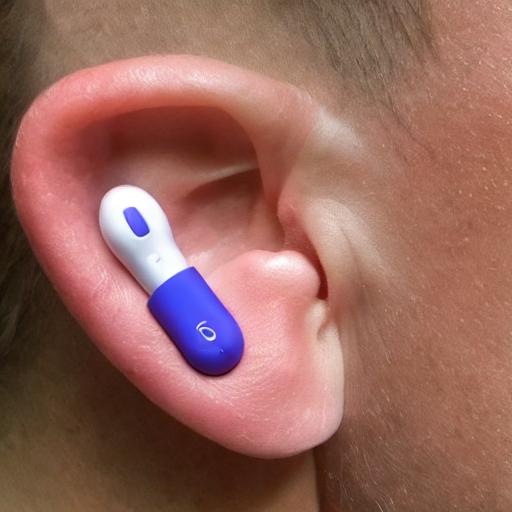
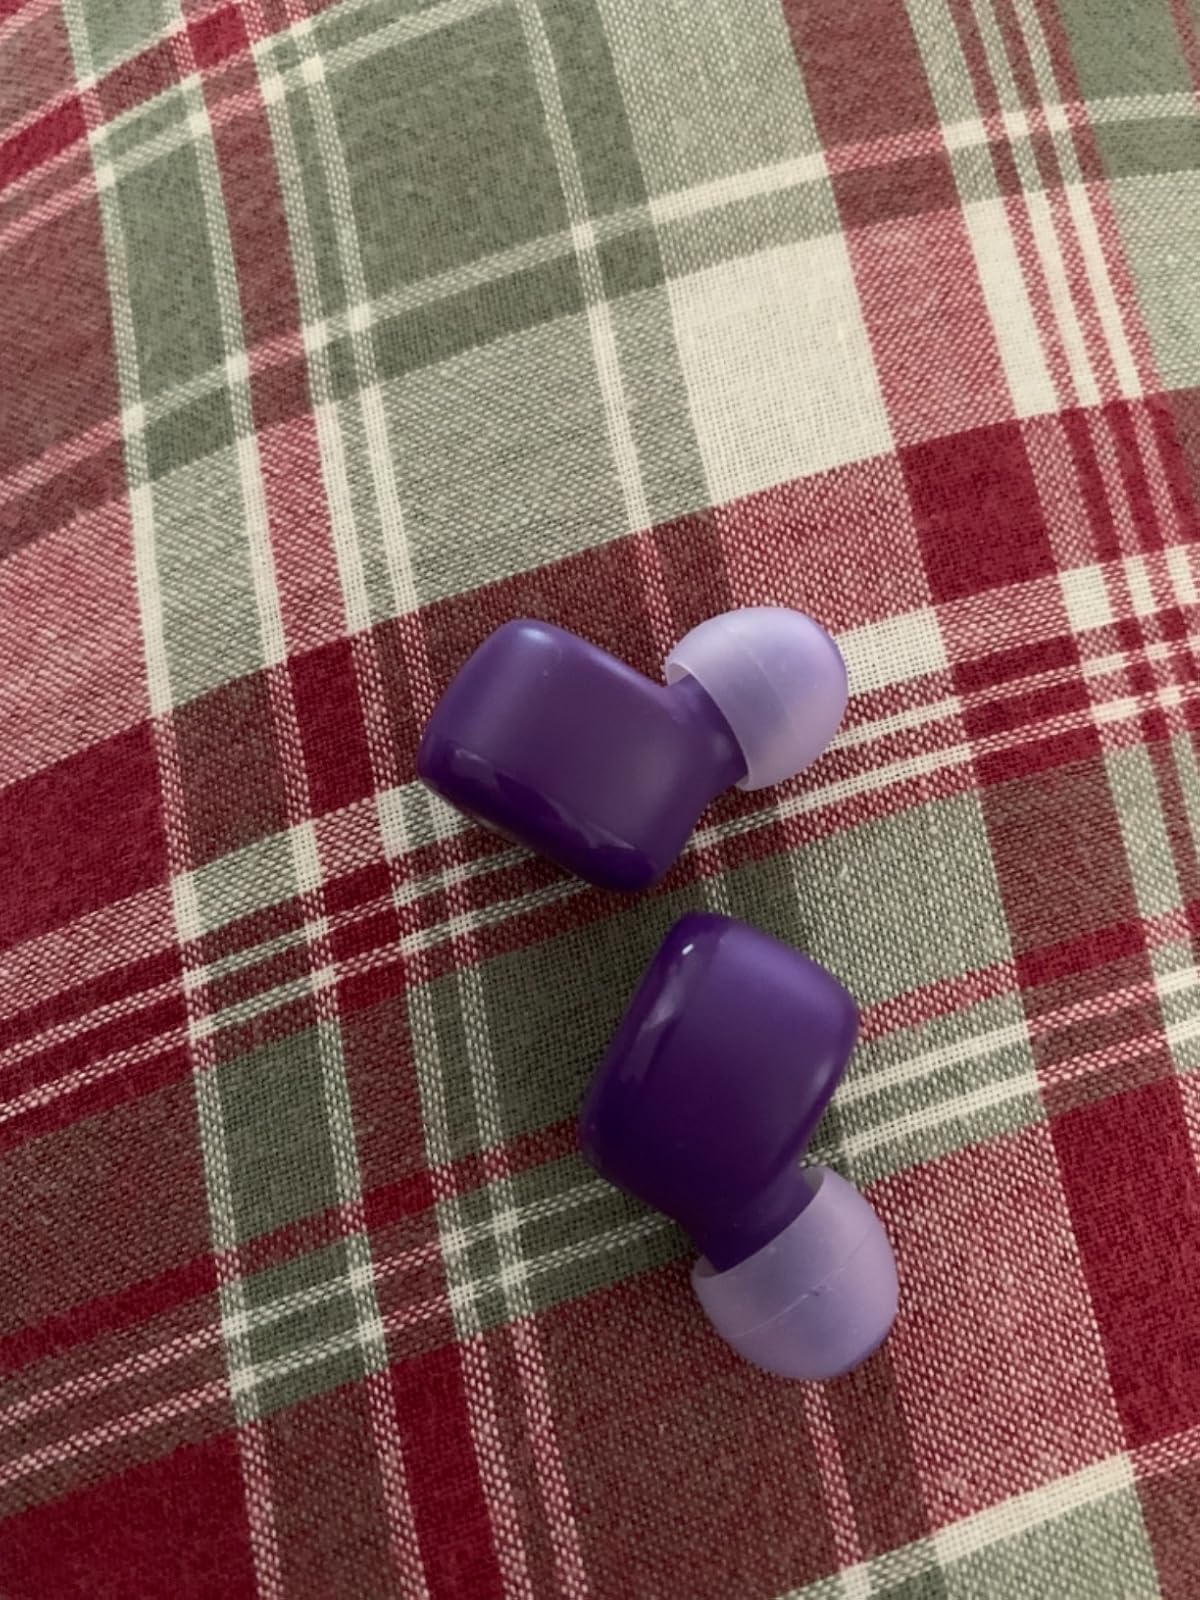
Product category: earbuds
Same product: no